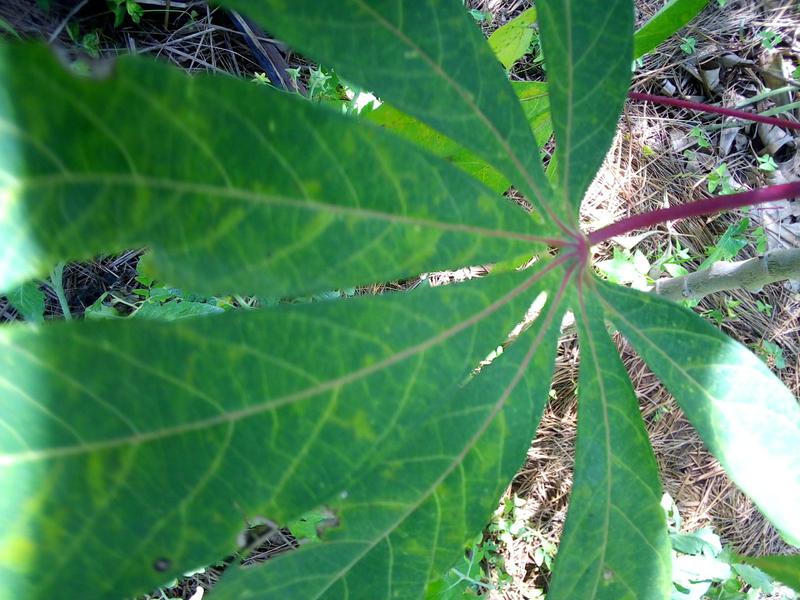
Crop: cassava
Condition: brown_streak_disease